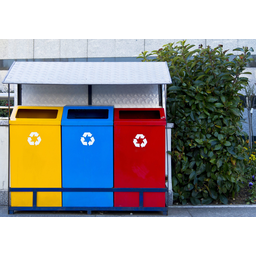
Label: metal